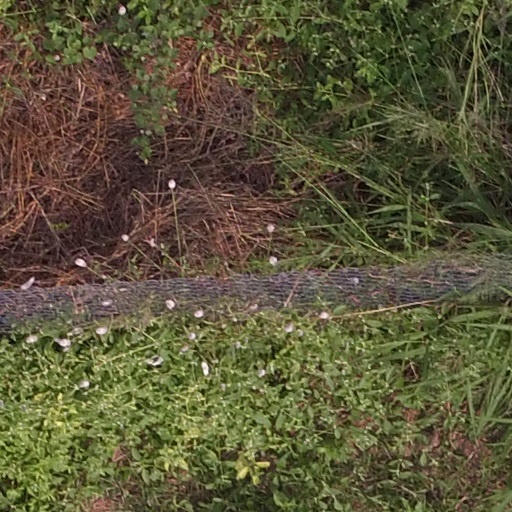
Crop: maize; corn